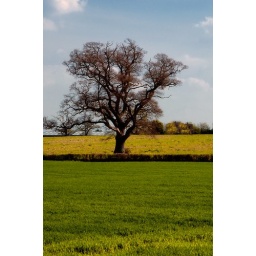
A tree in a field behind the canal